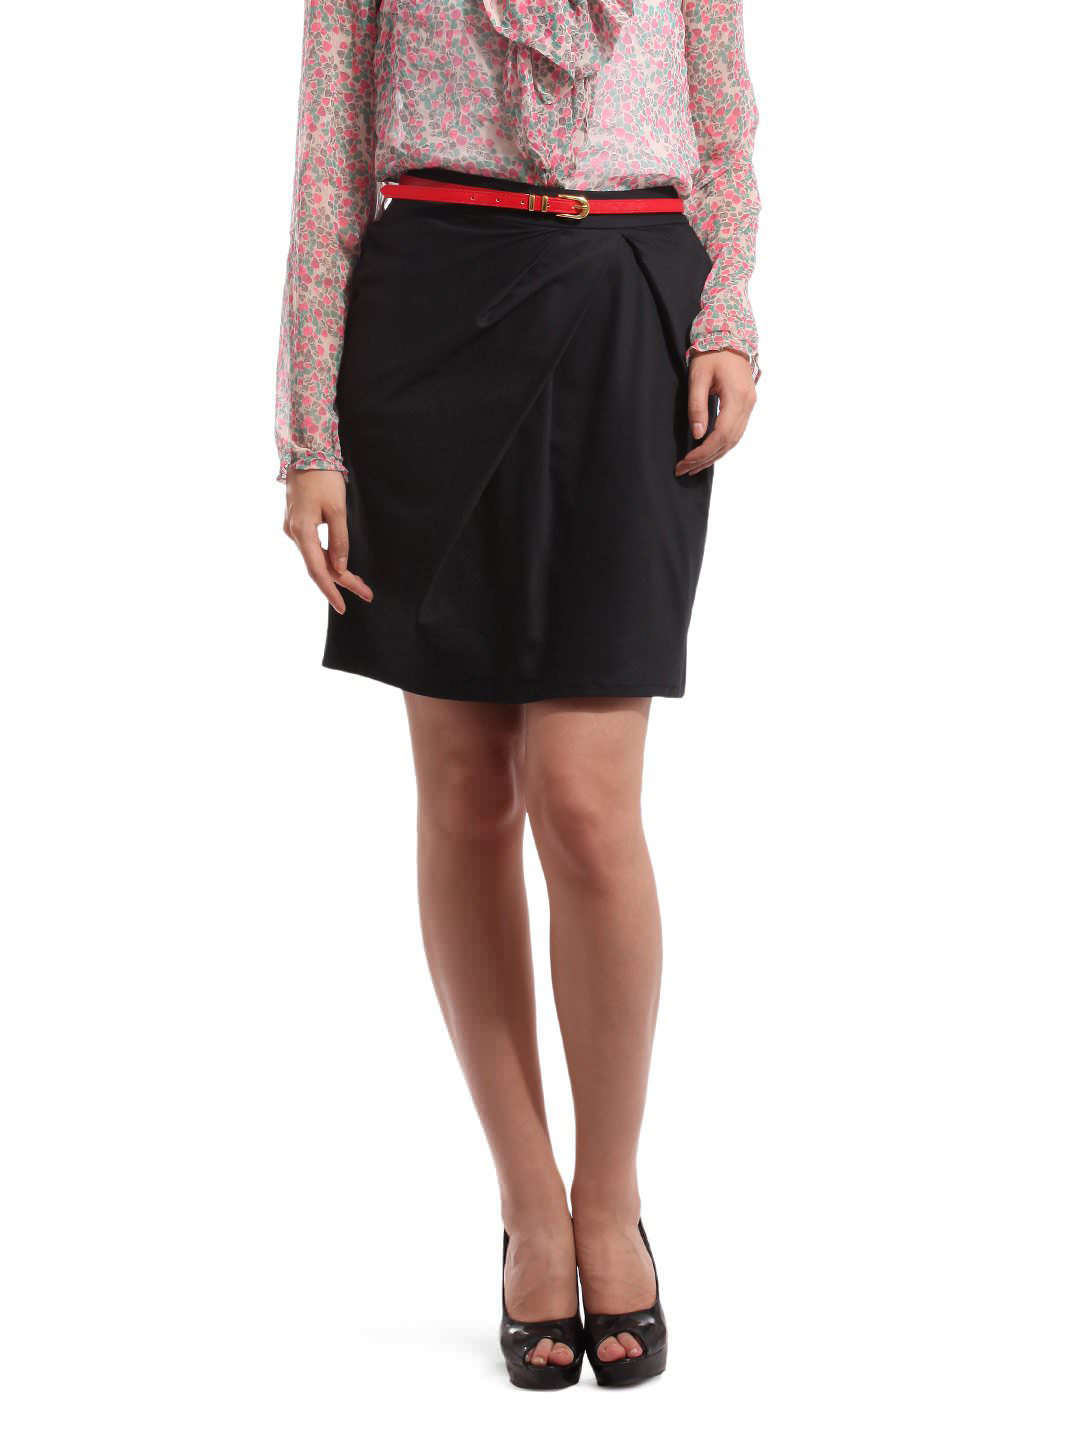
Femella Women Black Skirt
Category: Apparel / Bottomwear / Skirts
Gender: Women
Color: Black
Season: Summer 2012
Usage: Casual